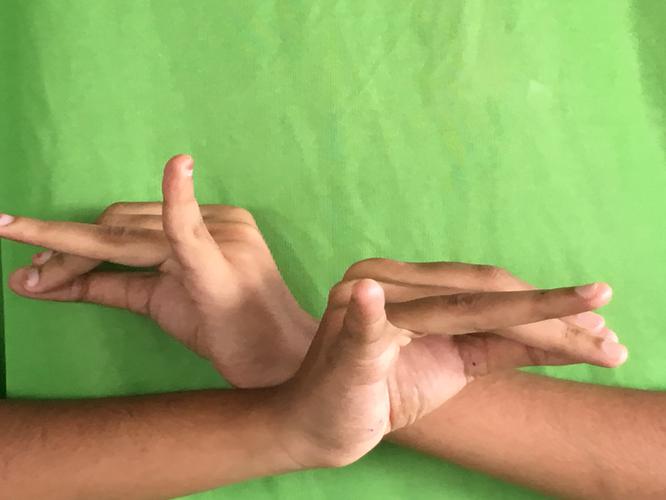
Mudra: Katakavardhana
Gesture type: double_hand